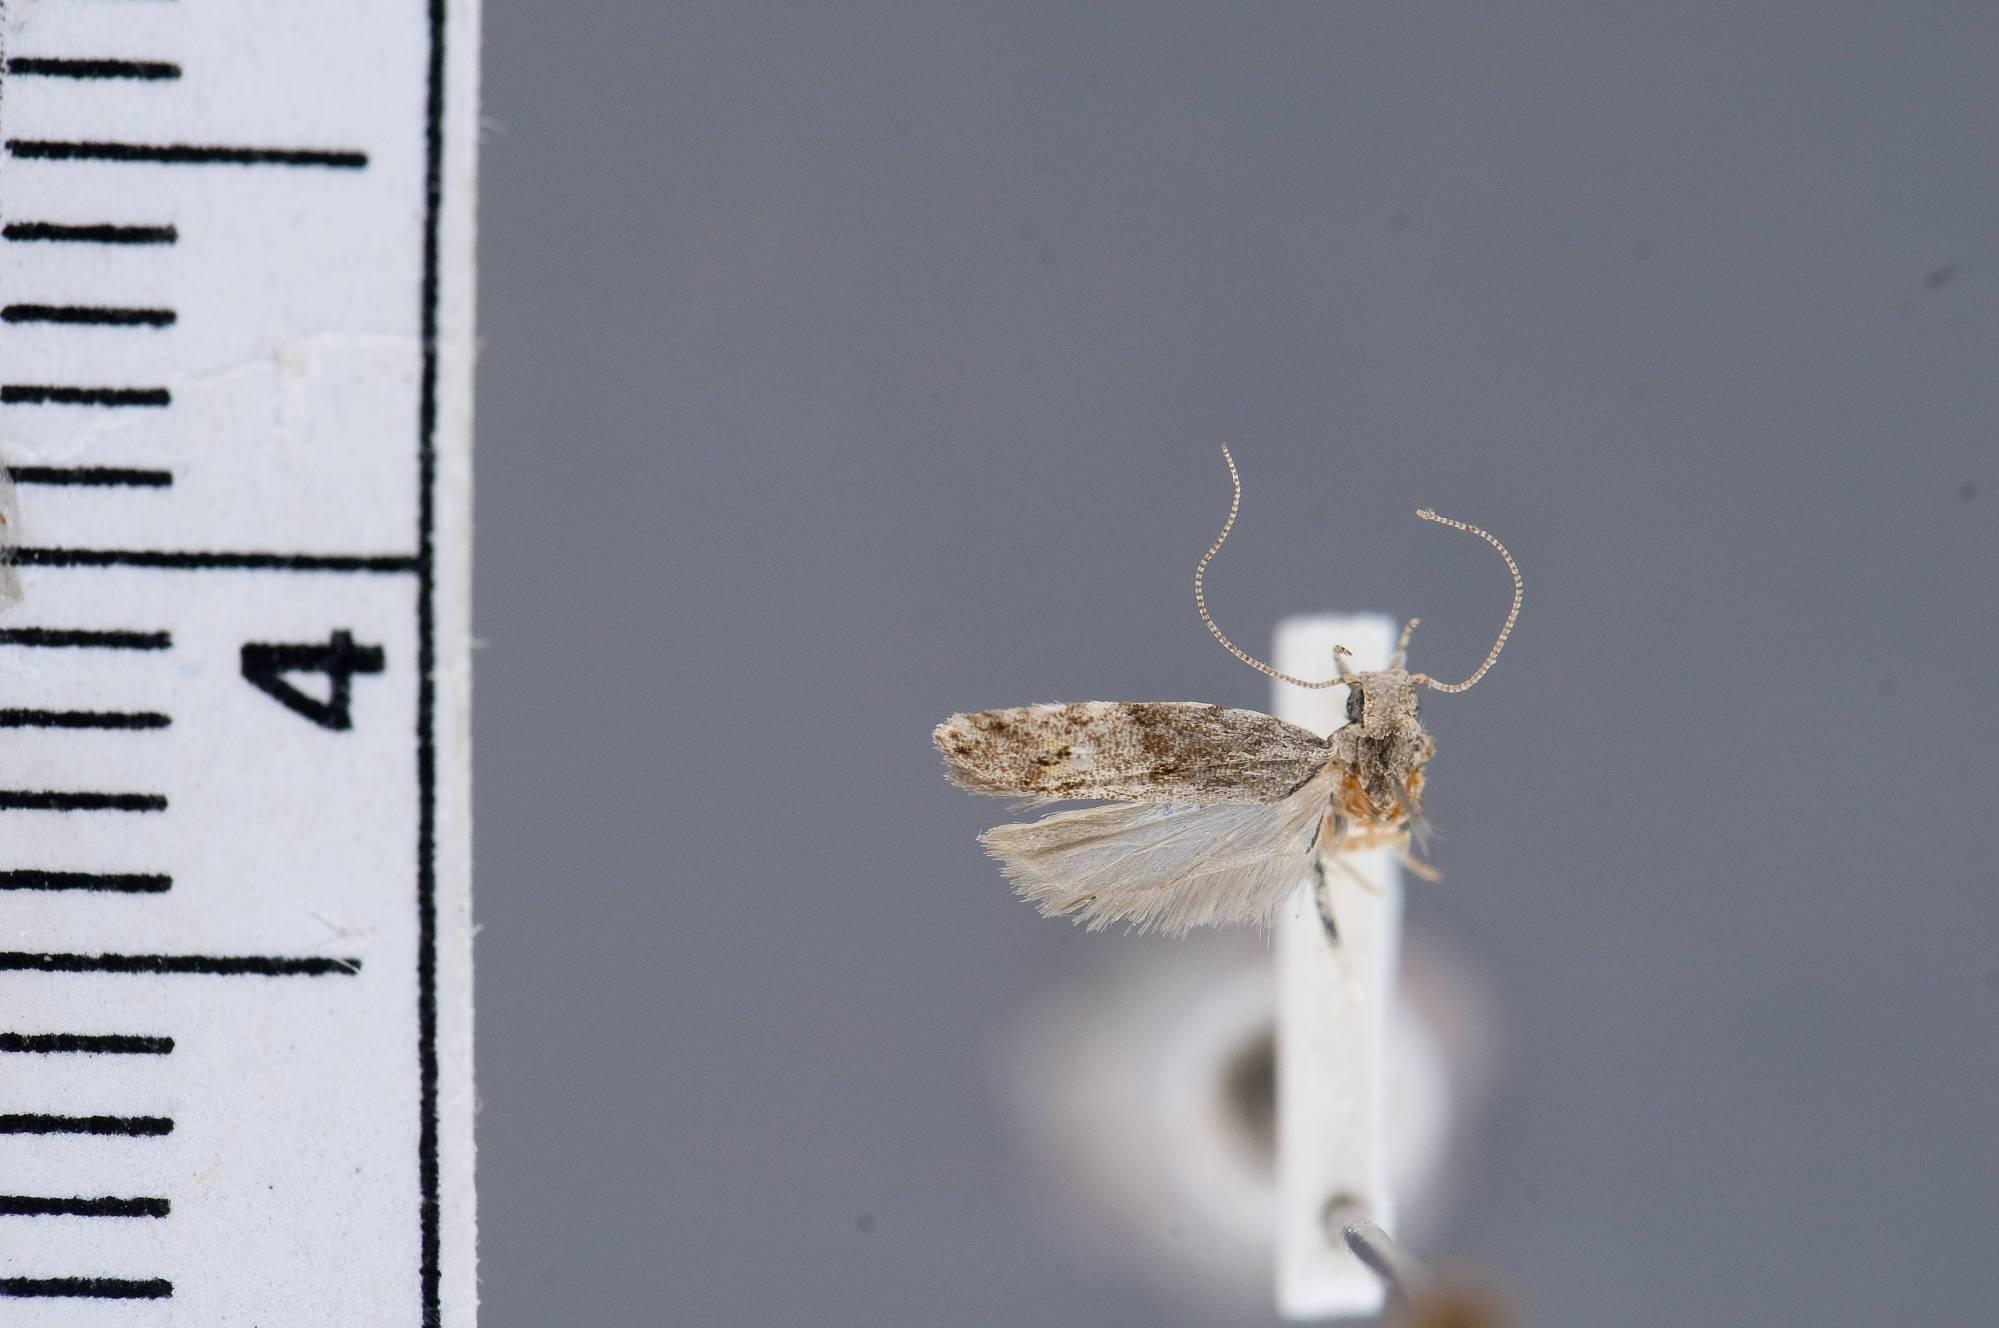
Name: Chelophoba melaina
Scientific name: Chelophoba melaina Clarke, 1986
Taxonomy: Animalia, Arthropoda, Insecta, Lepidoptera, Glossata, Gelechiidae, Pexicopiinae
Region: J. F. Clarke
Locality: Fatu Hiva, Omoa, Marquesas Islands, French Polynesia, France
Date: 18 Mar 1968